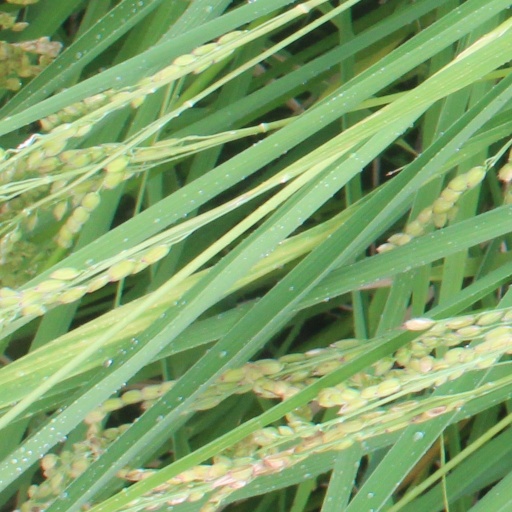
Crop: rice